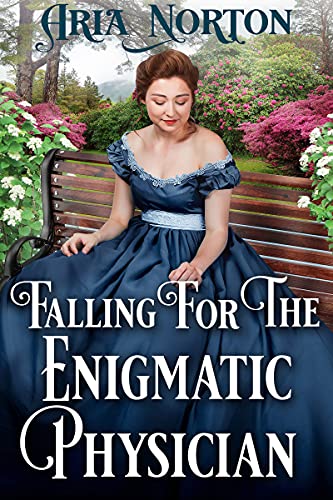
Falling For The Enigmatic Physician: A Historical Regency Romance Book
Category: Buy a Kindle
Review The book has resonated with readers! Here's some excerpts from their reviews: "Aria Norton writes an intriguing story of class divisions, social expectations, service, love, and choices. While all ultimately turns out well, there are many twists and turns along the way as the characters wrestle with these issues. I enjoyed reading this book!" - M., Amazon review ★★★★★ "Liked the storyline and the unique way to solve the dilemma of being in different classes. There was of course a happy ending and even the snobbish cousin turned out alright in the end. Loved the additional epilogue." - K. S., Amazon review ★★★★★ "Loved it! Yet another winner from Aria Norton. Loved the way Margareta and Neil found each other and had the same goals and ideals. It provides hope for the rest of us!! Would recommend this book wholeheartedly." - C., Amazon review ★★★★★ "Ms. Norton writes clearly and descriptively, the characters are well developed, and the story kept me reading. Loved it!" - R. H., Amazon review ★★★★★
Features: Lady Margareta Barrington is to be married to Lord Radcliffe, not only a man she does not love, but whose reputation of being a rake precedes him. However, her father will not even consider her concerns. Fortunately, a young and handsome doctor, Neil Jennings, arrives from London, determined to make a new start in the town of Truro after having his heart broken. On each occasion they meet, Margot recognises their similar values, for he also supports equal opportunities for the poor and the wealthy, and finds herself unable to resist spending time with him and contributing to his cause. | What she could not have realised at the time, was how easily she would fall in love with him… | Neil has made the decision to not allow anyone from the upper class to steal his heart again, and yet, it appears that the heart defies the mind as he gets closer to Margot. Desperate to save her from a cruel and loveless marriage, both he and Margot try to prove to her father that Lord Radcliffe is the wrong man for his daughter. | With many hurdles in his path, but his love illuminating the way, Doctor Neil Jennings has a difficult journey ahead… | Even through class division, true love reigns eternal, for one cannot choose who one falls in love with. However, will Margot and Neil ever manage to defeat Lord Radcliffe’s scheme that stands in their way? Try as they might, they cannot seem to find a way out, despite their strong affection. Will they be forced to live in the misery of knowing they can never be together? Or will Margot’s father finally see the truth and allow them to follow their hearts? | "Falling For The Enigmatic Physician" is a historical romance novel of approximately 80,000 words. No cheating, no cliffhangers, and a guaranteed happily ever after.